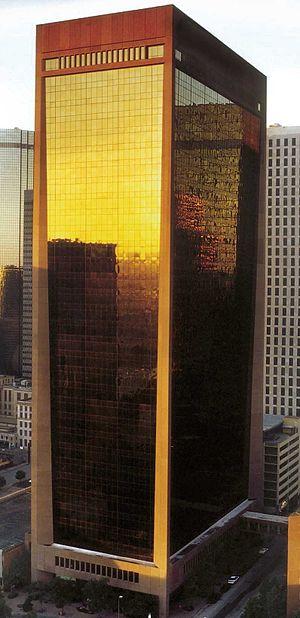
Le KPMG Centre est un gratte-ciel de 147 mètres de hauteur construit à Dallas en 1980.